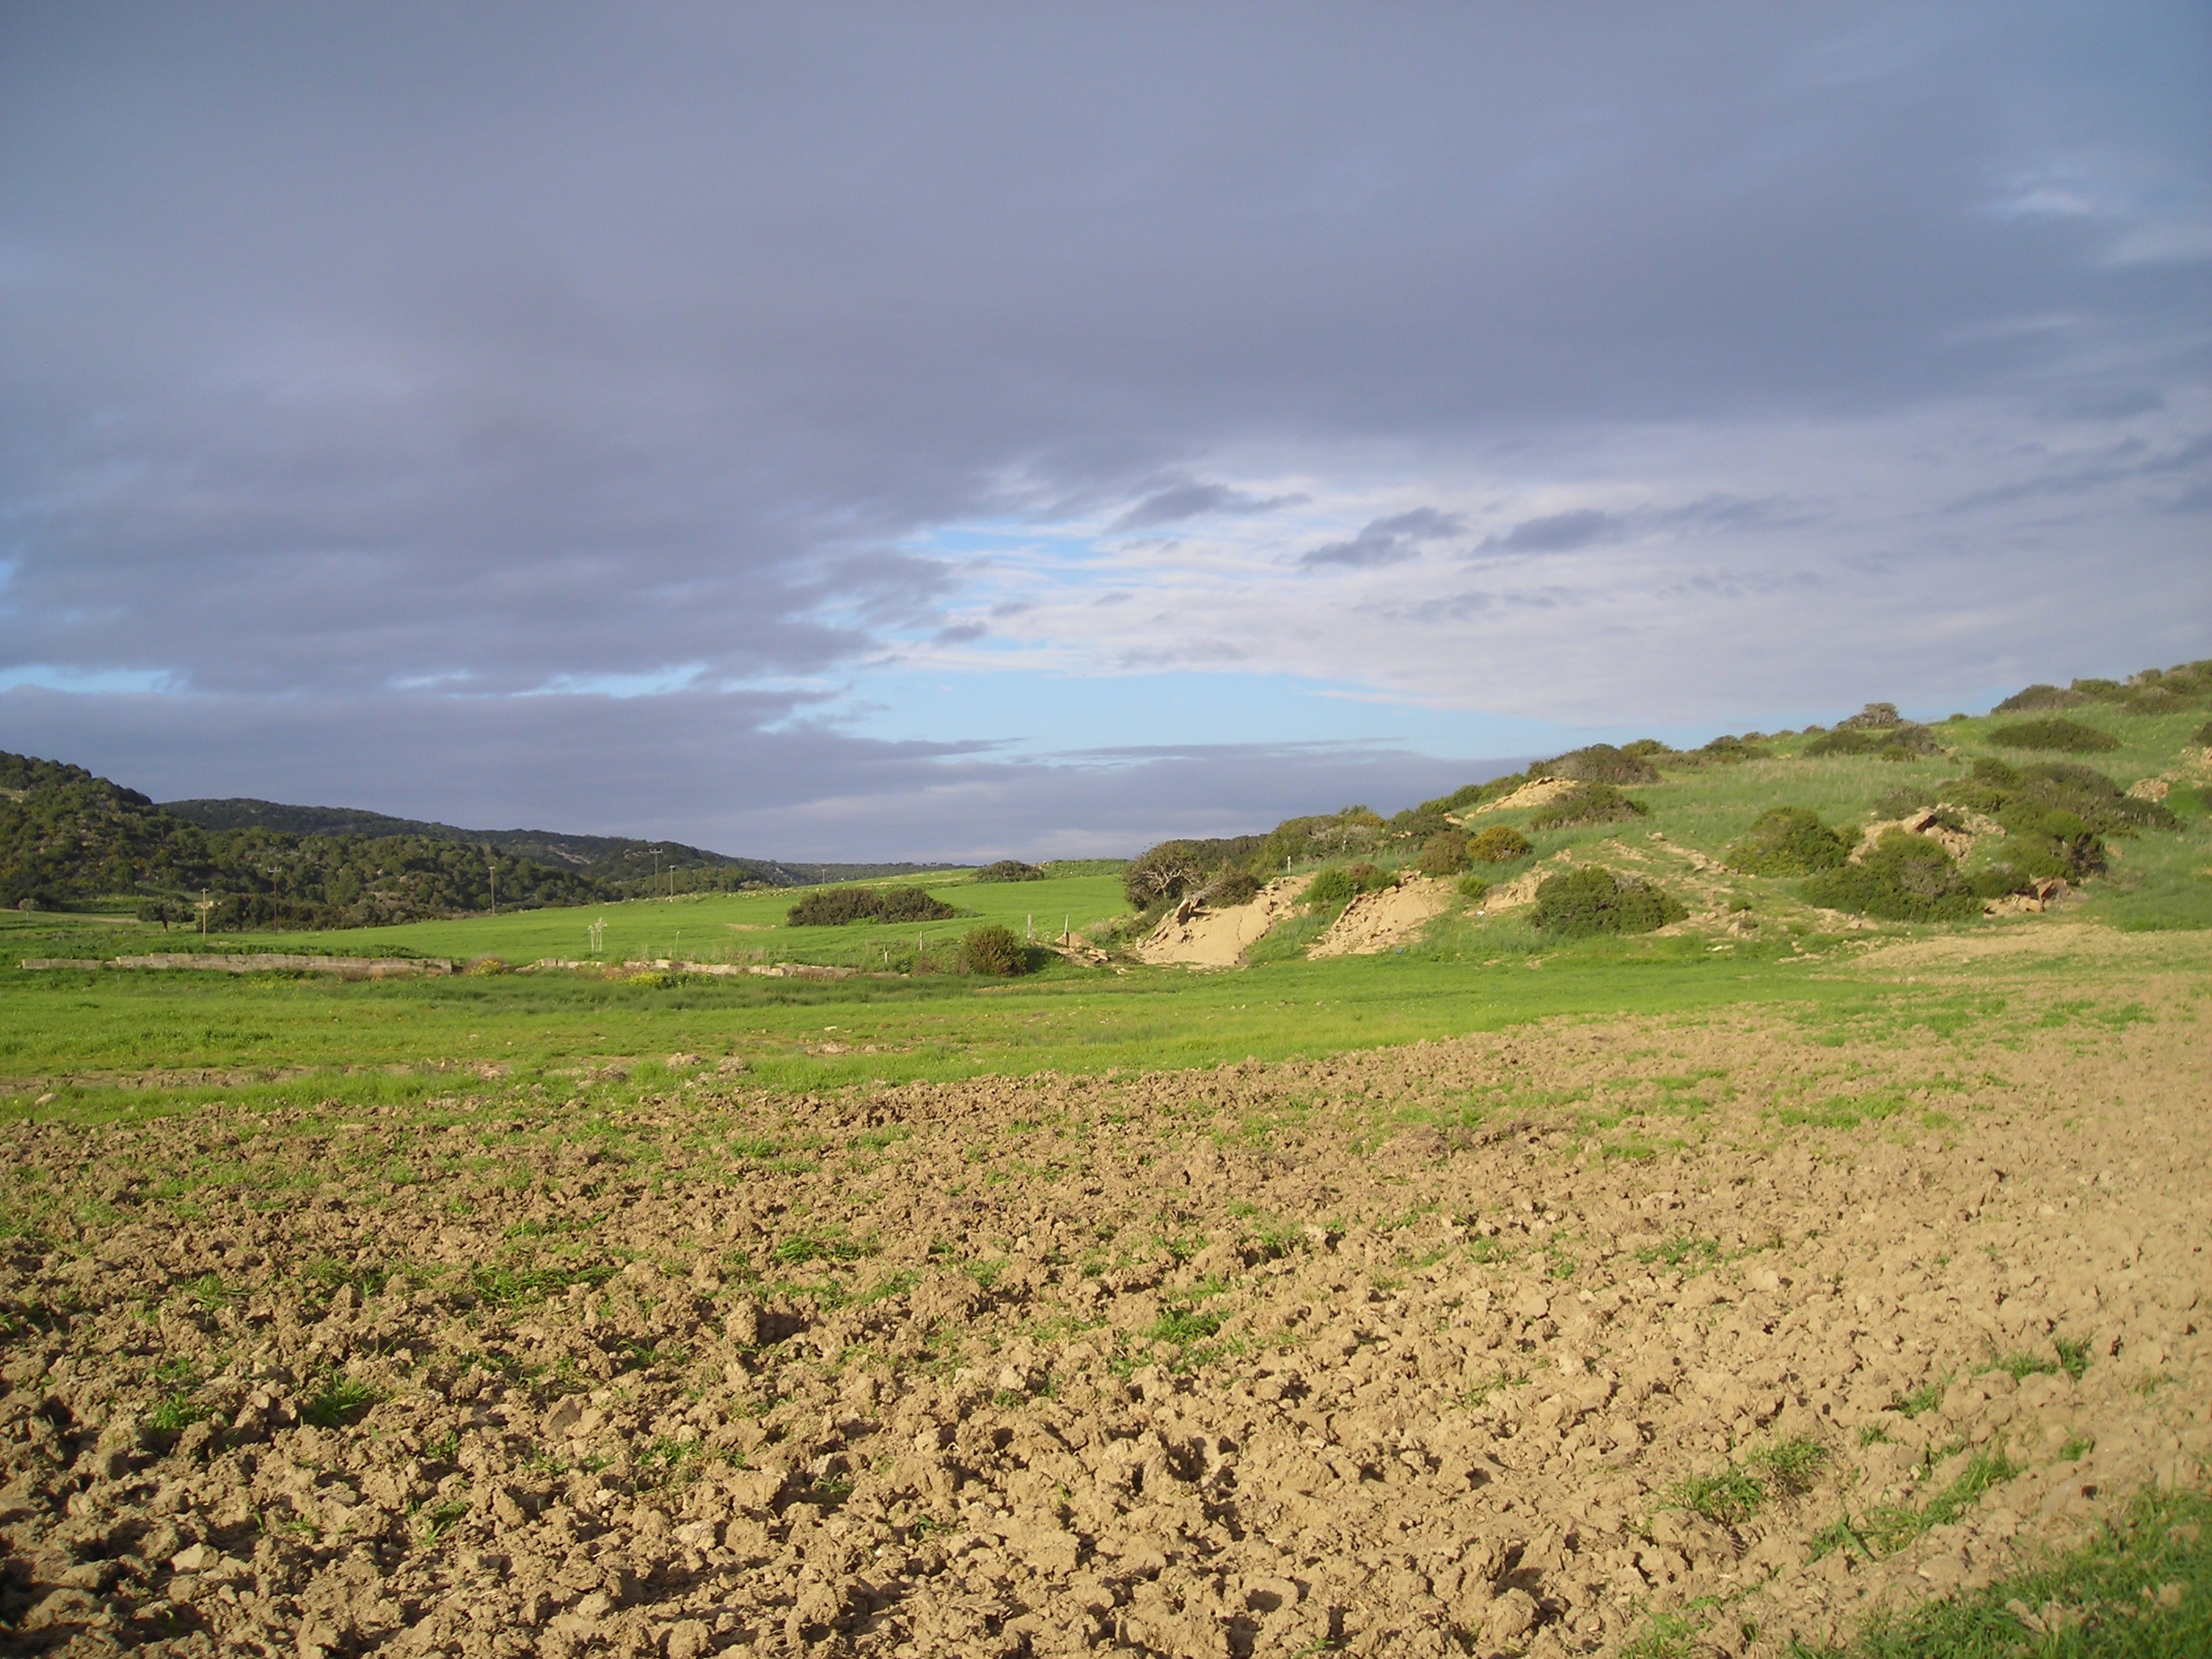
landscape, grass, horizon, mountain, cloud, sky, field, meadow, prairie, hill, pasture, soil, agriculture, plain, grassland, plateau, habitat, ecosystem, cyprus, steppe, rural area, natural environment, grass family